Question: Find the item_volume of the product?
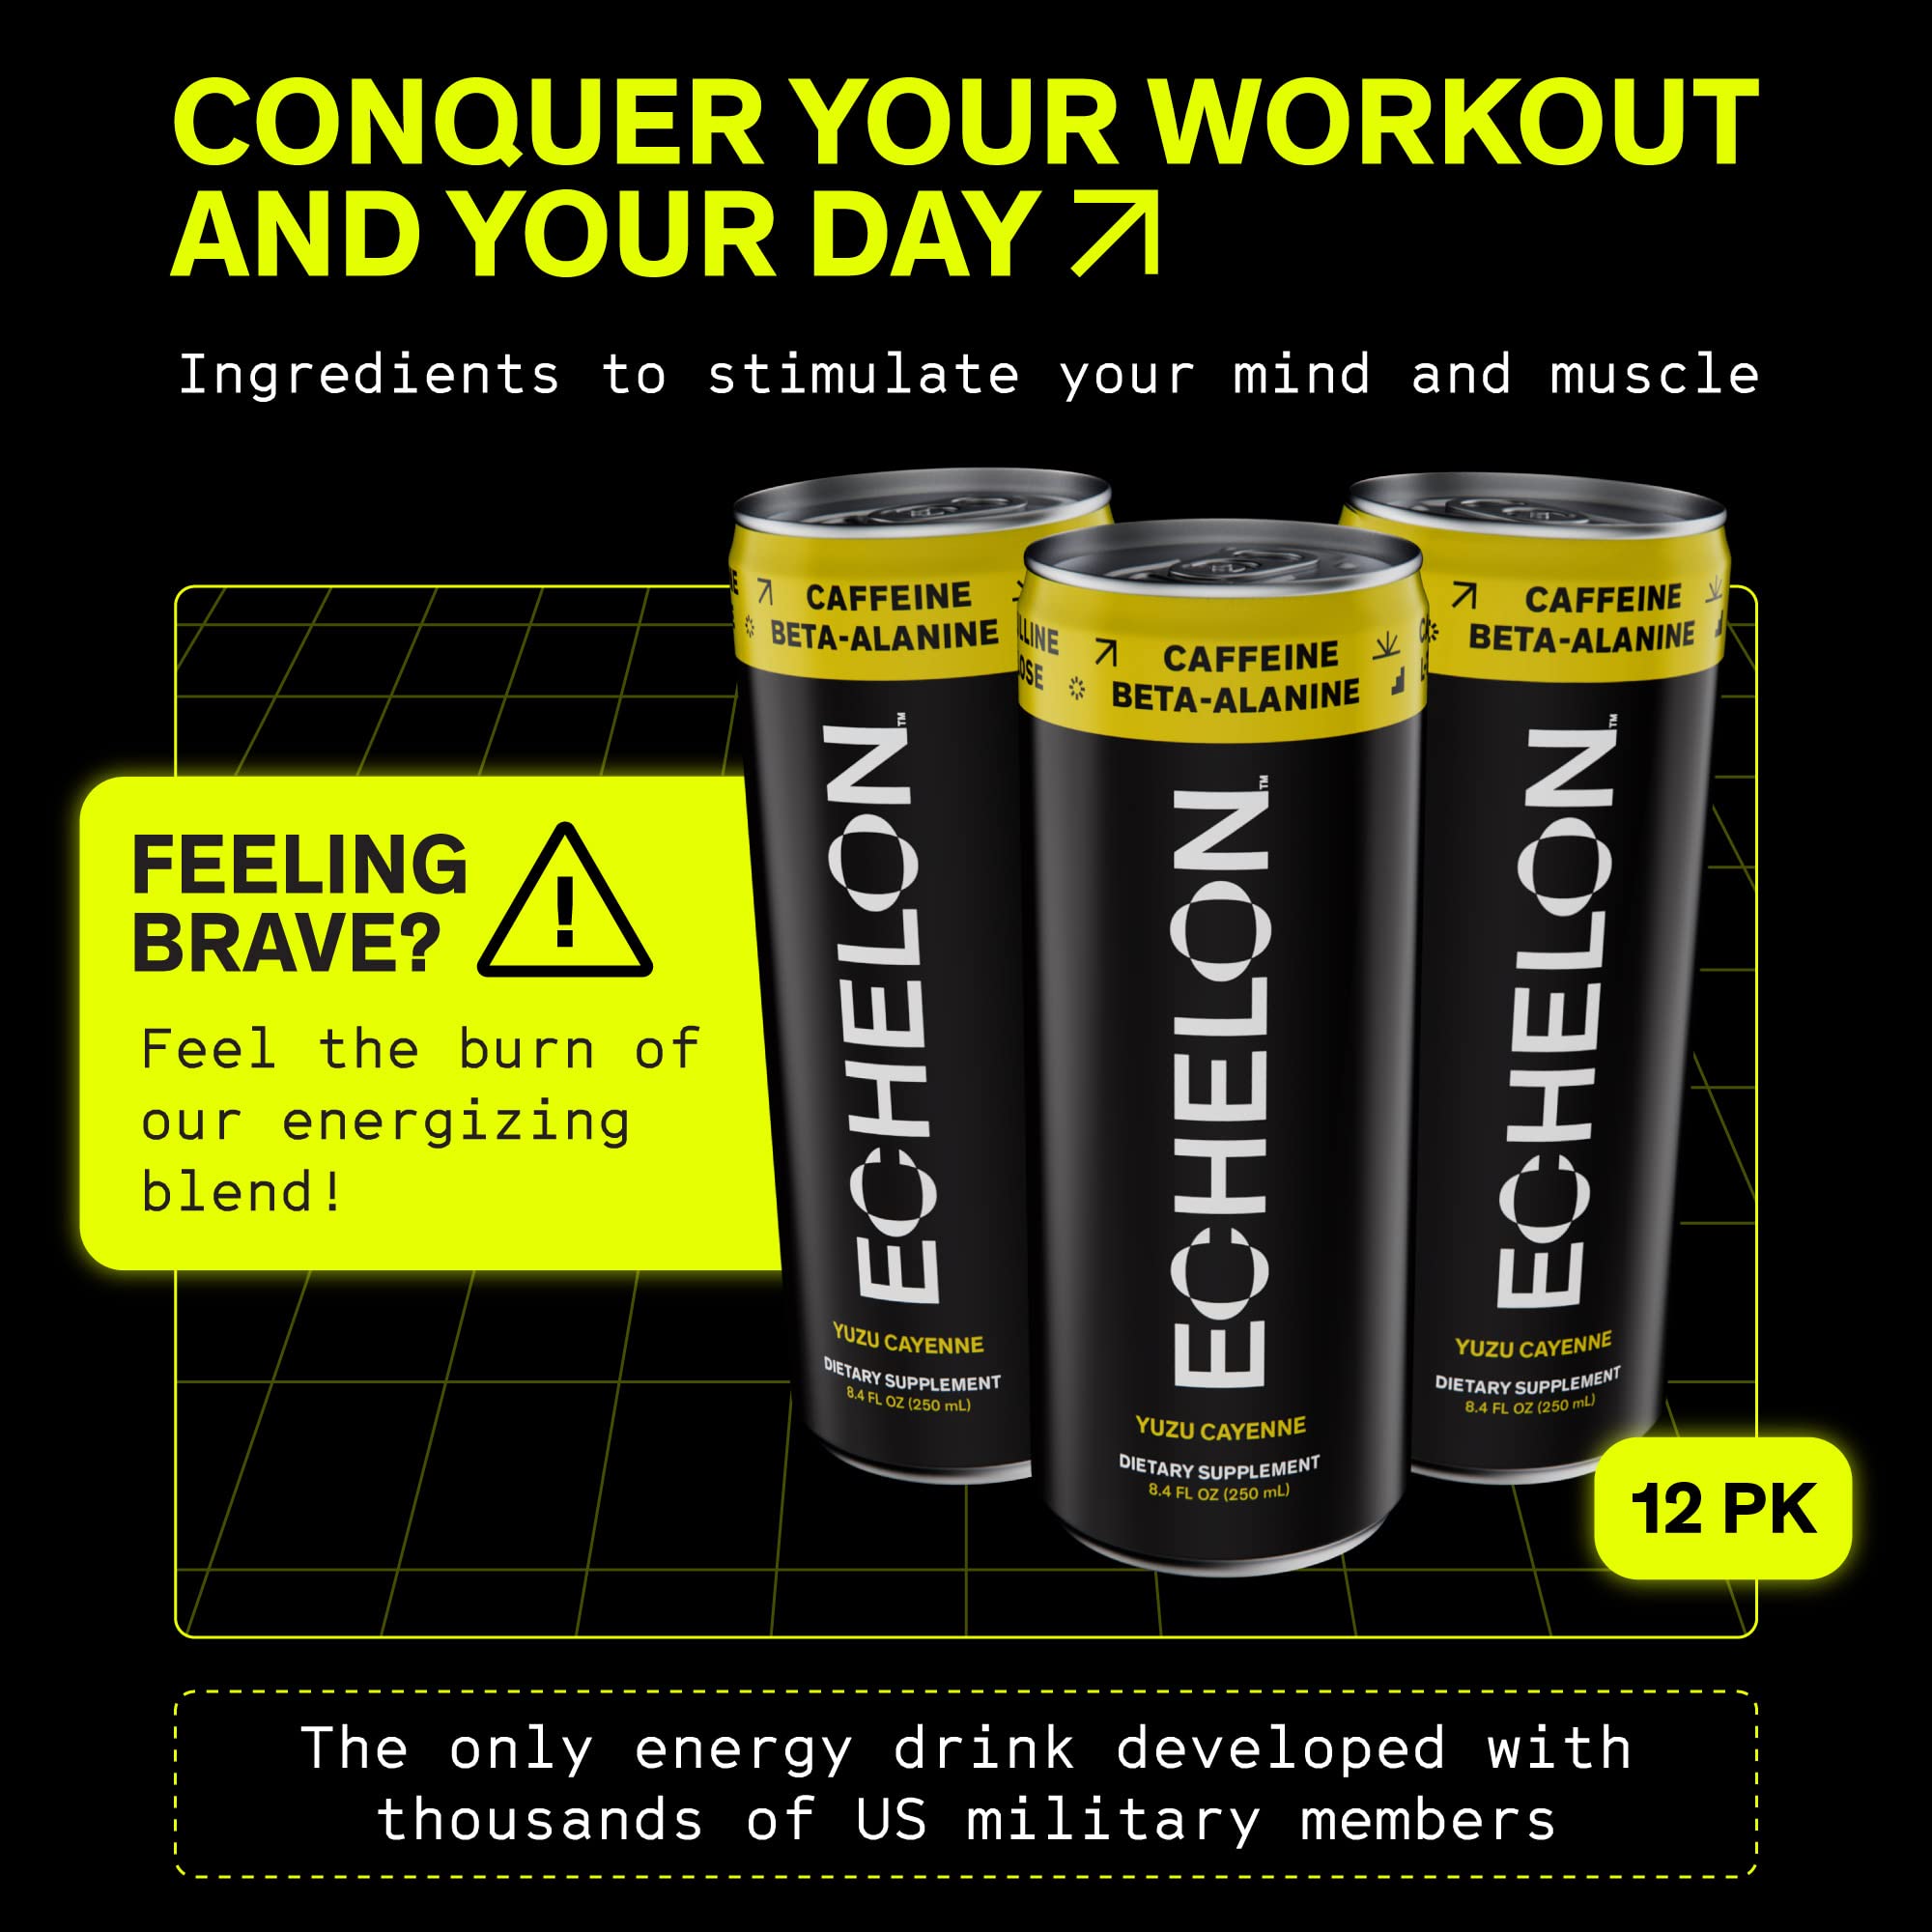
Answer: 8.4 fluid ounce